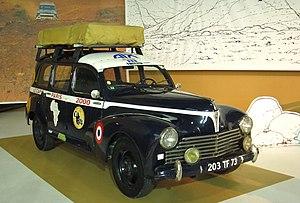
La Peugeot 203, apparue en 1948, est une automobile de tourisme développée par le constructeur français Peugeot. Rapidement disponible en plusieurs versions, elle commence sa carrière en 1949, alors que la France se relève de la guerre. Unique modèle commercialisé par Peugeot jusqu’en 1954, la 203 est le symbole de la renaissance de la firme de Sochaux.